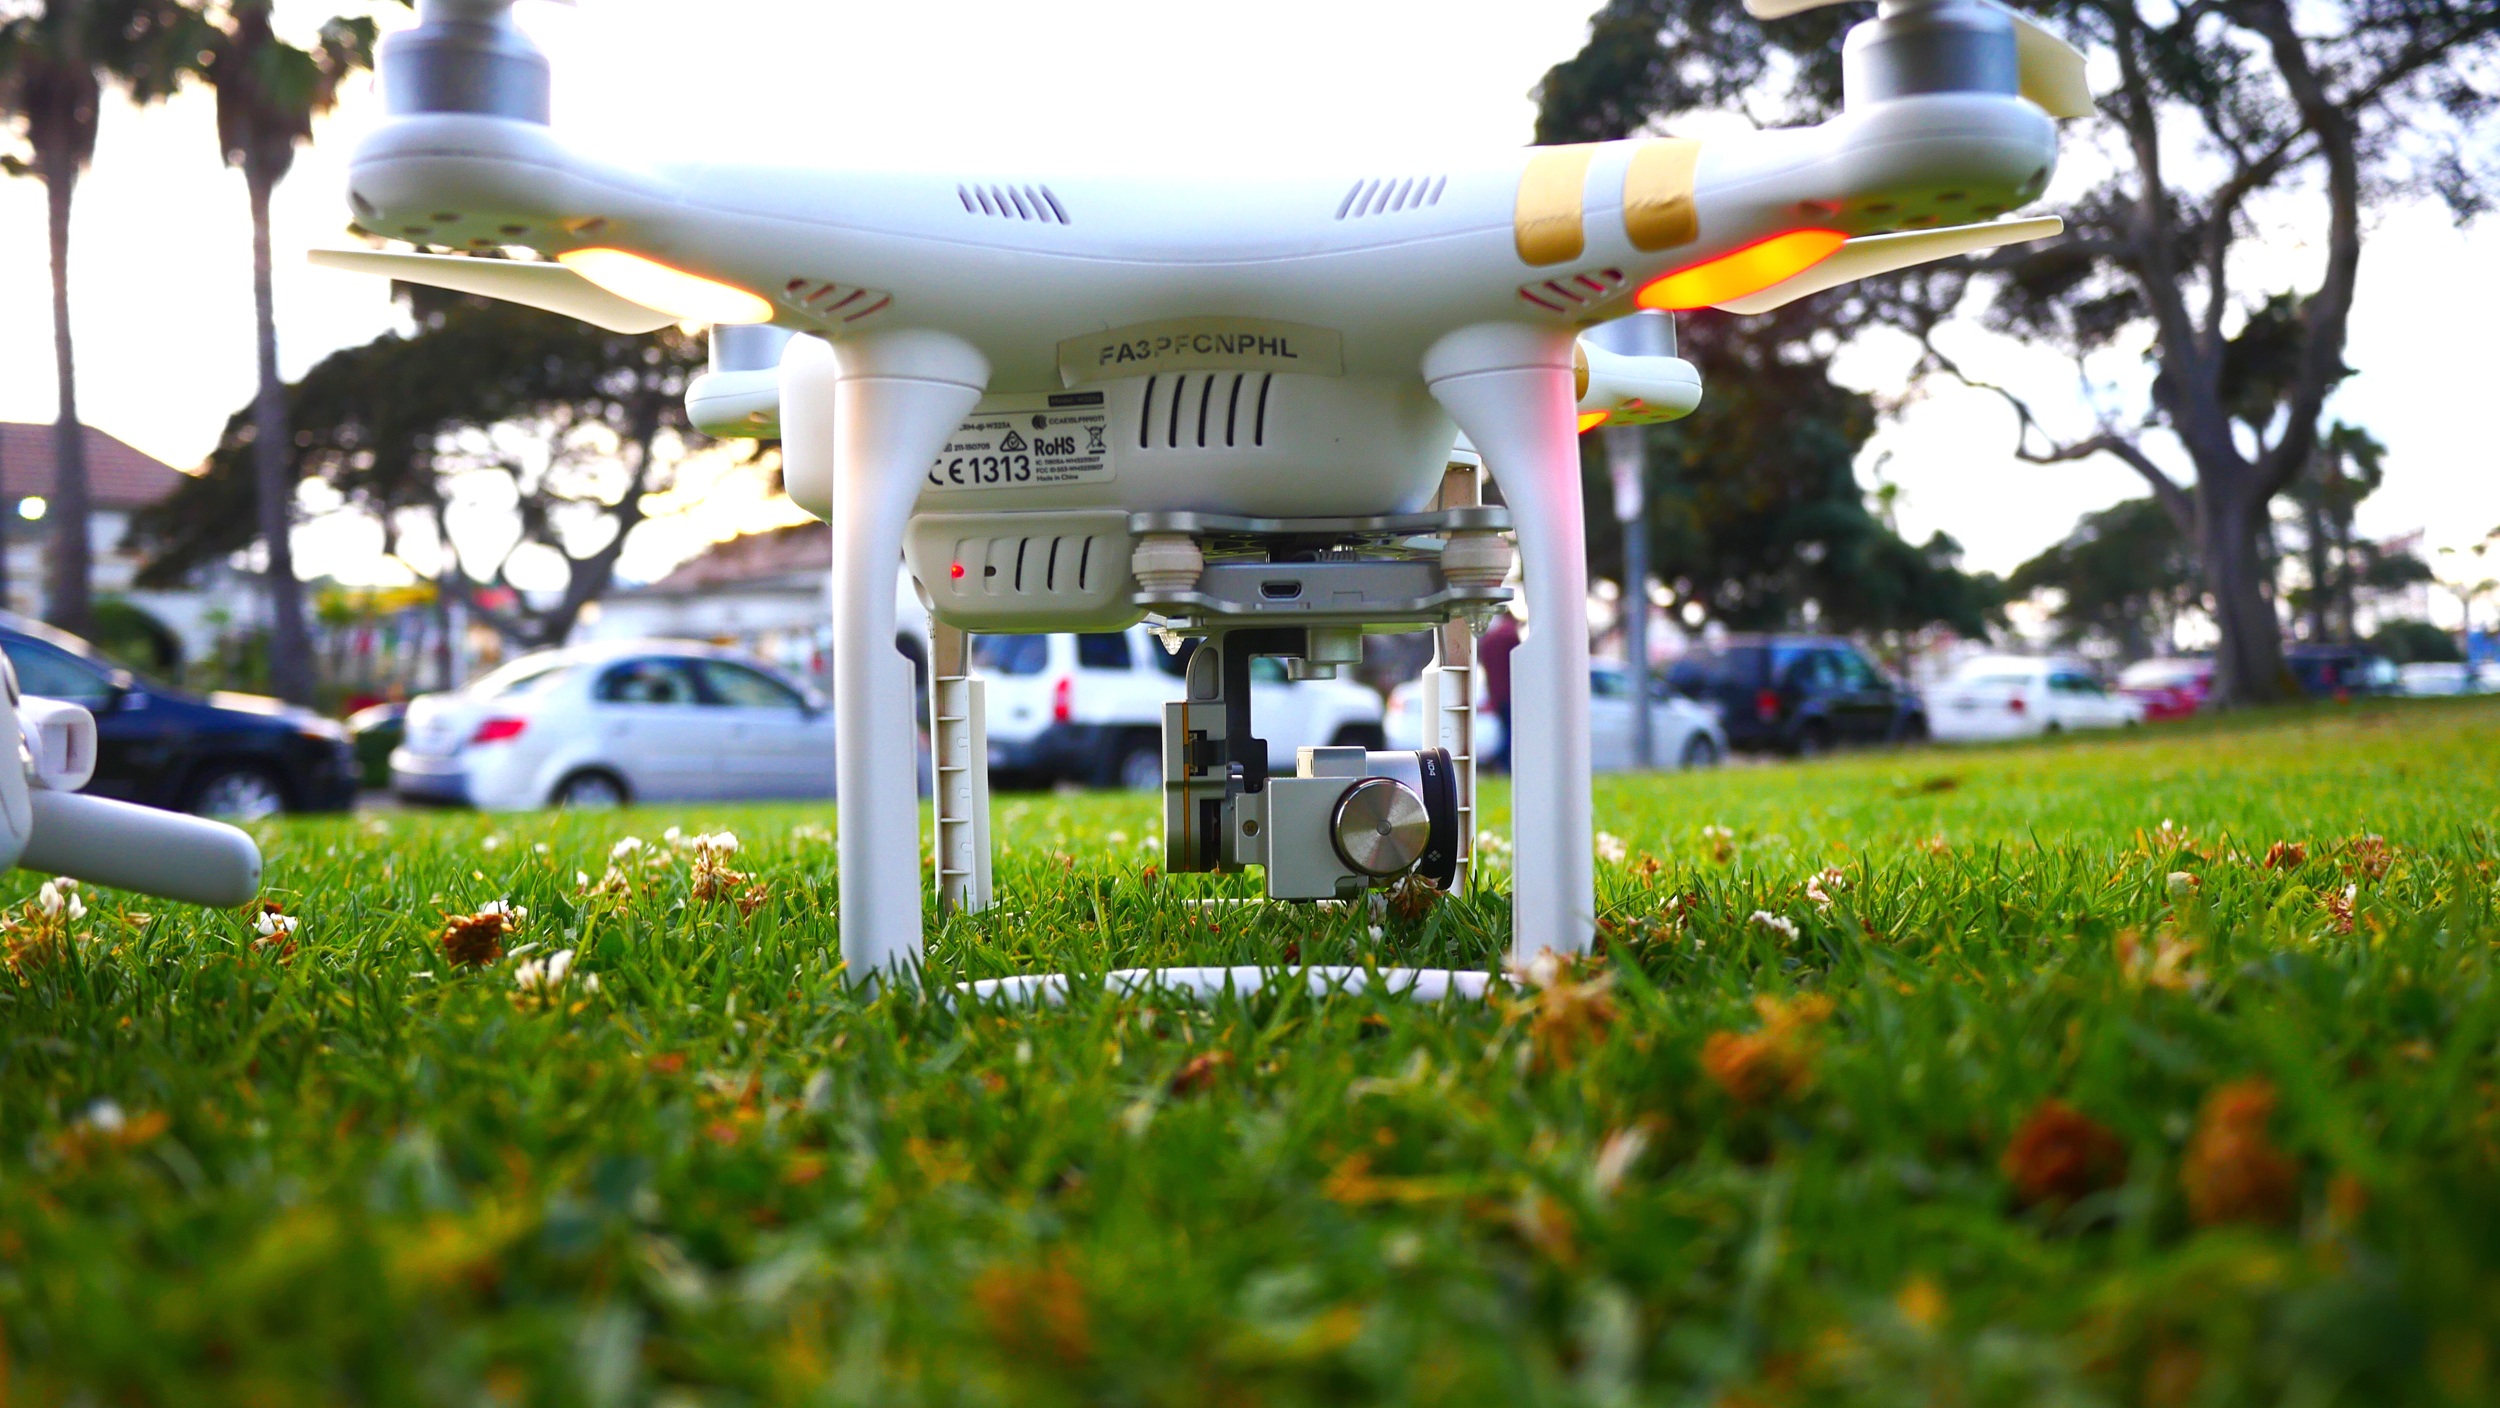
lawn, aircraft, vehicle, amusement park, park